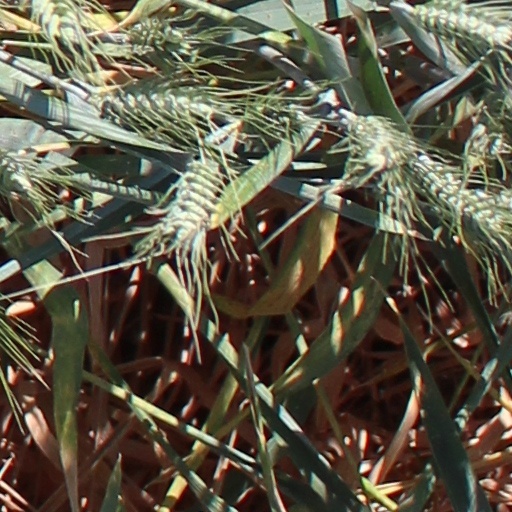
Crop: wheat